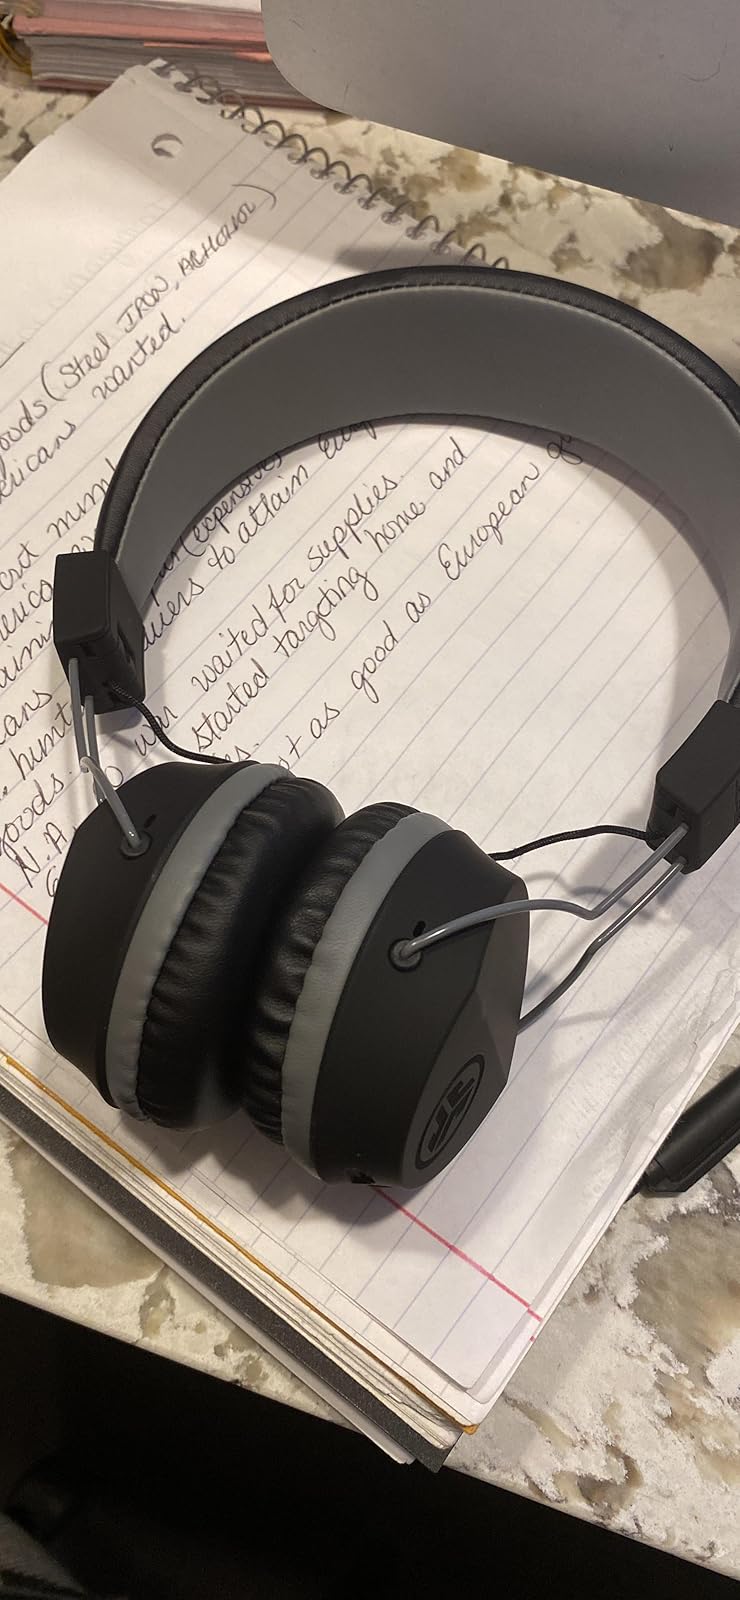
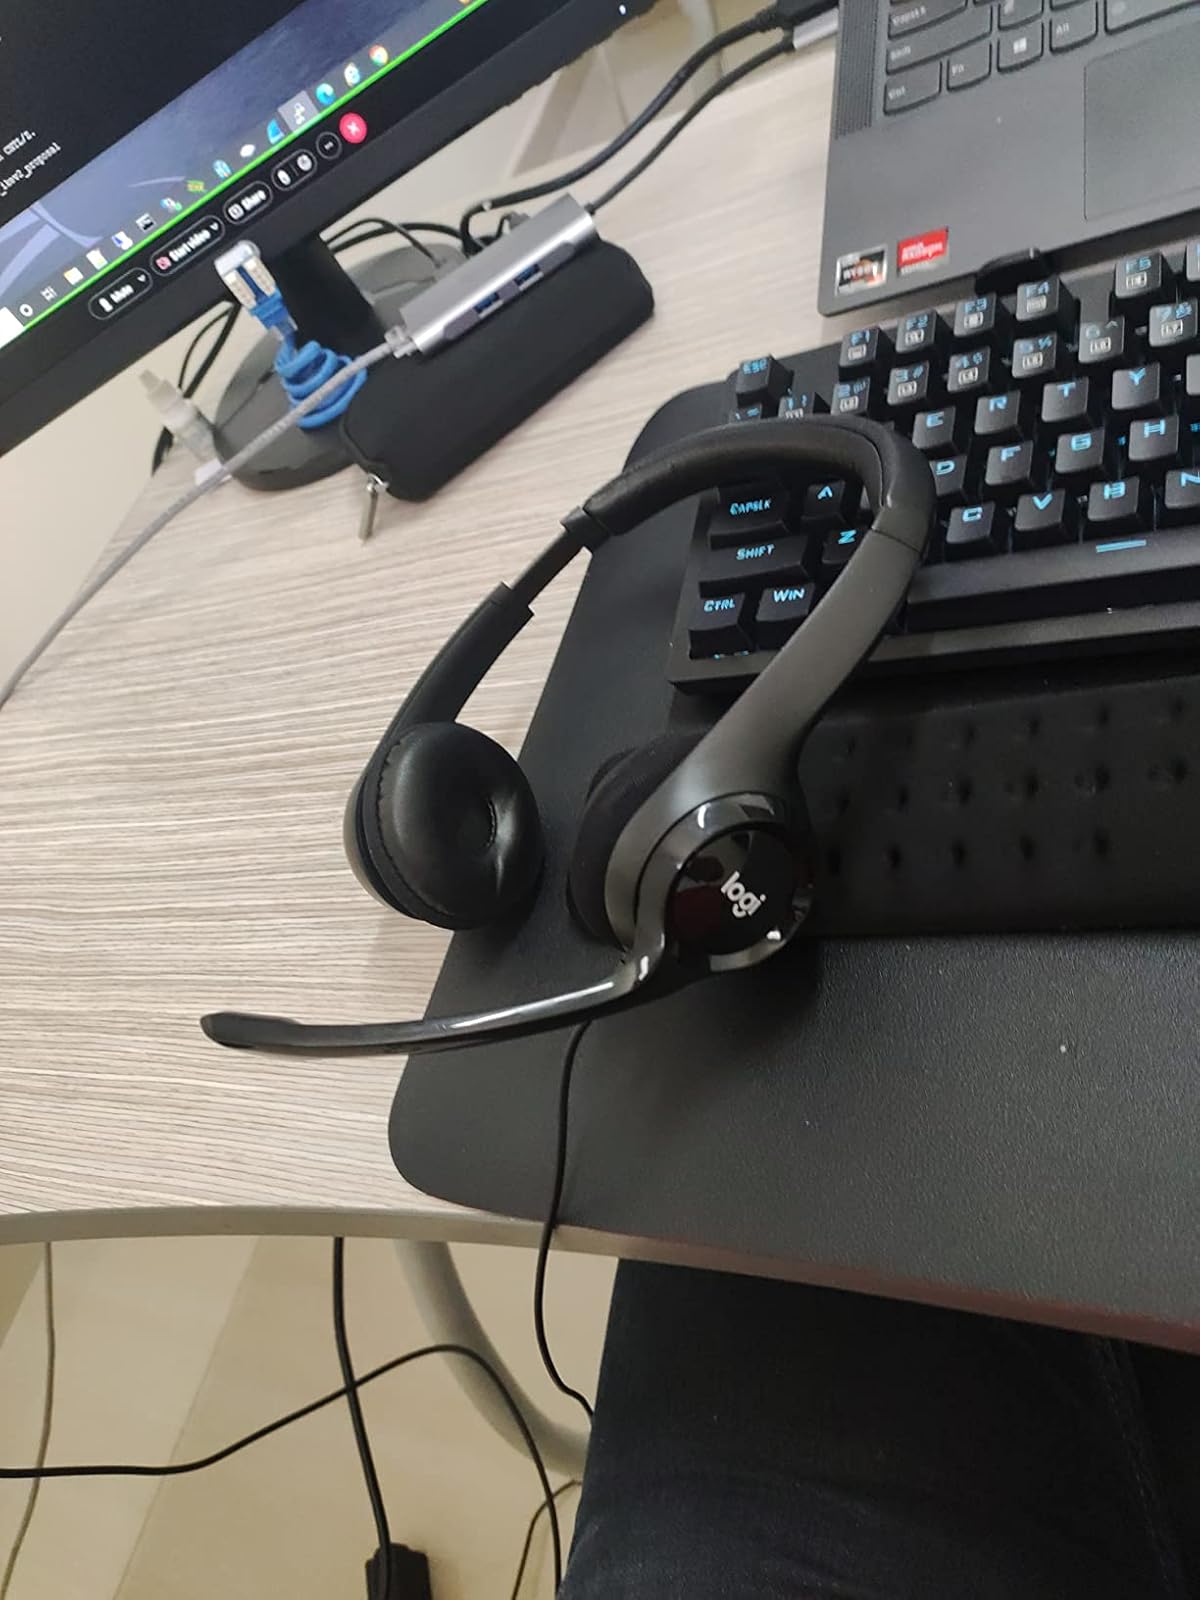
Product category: headphones
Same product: no